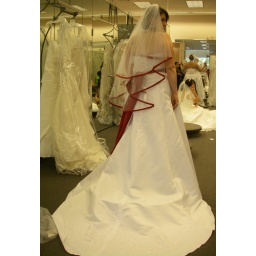
I think the red would be great for a February wedding. I love the accents in the dress and the veil.